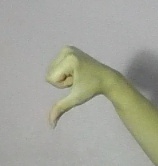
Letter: waw